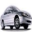
Label: automobile